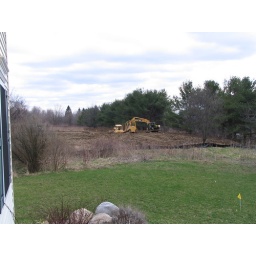
We're getting new neighbors. Eventually. For now, the construction on four houses in the big lot next door is underway.